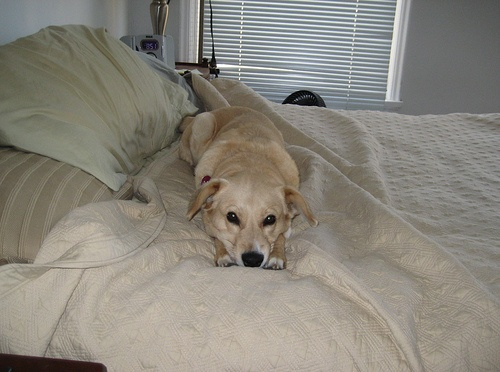
A brown and white dog laying on a bed in a room.
A young dog lies on a freshly made bed.
A dog sitting on a bed in a bedroom.
White dog laying down on top of a white bed.
a white dog resting atop a bed of white blankets and pillows